Bleecker Street

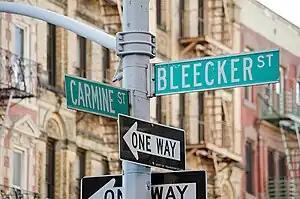
The corner of Carmine and Bleecker streets in Lower Manhattan

Bleecker Street is an east–west street in Lower Manhattan, New York City. It is most famous today as a Greenwich Village nightclub district. The street connects a neighborhood popular today for music venues and comedy as well as an important center of LGBT history and culture and bohemian tradition. The street is named after the family name of Anthony Lispenard Bleecker, a banker, the father of Anthony Bleecker, a 19th-century writer, through whose family farm the street once ran.